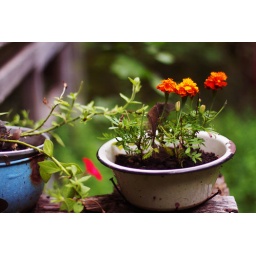
flowers in a bowl